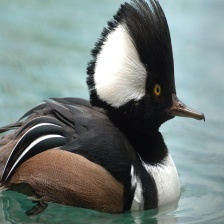
Species: HOODED MERGANSER
Scientific name: LOPHODYTES CUCULLATUS